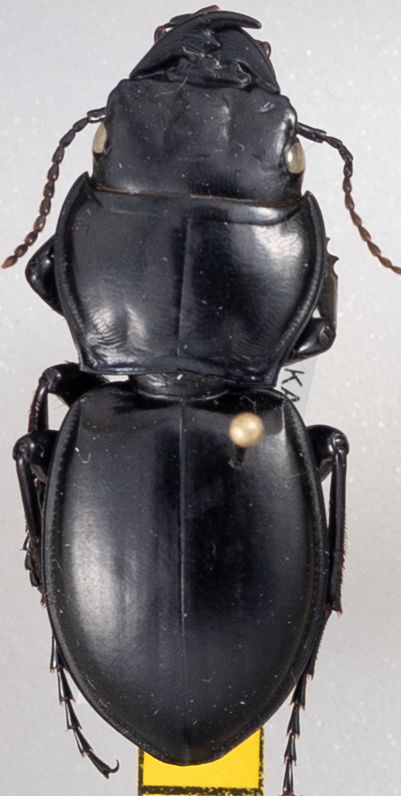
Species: Pasimachus californicus
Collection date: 2022-05-09
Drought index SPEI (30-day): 0.086
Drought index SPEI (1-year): -0.332
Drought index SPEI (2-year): -0.24